Island Green

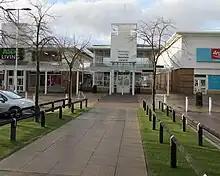
Pathway to 1999 iteration of Wrexham Central railway station, within the retail park, situated between two retail stores

By 1841, there was a mansion and estate known as "Island Green", in a meadow on the River Gwenfro to the west of the town. The hall was taken over by a brewery following the death of the hall's owner John Bennion. The takeover of the building by the brewery in 1850 was coincided with a decline in the mansion's status as part of a high status area, although it partly regained the status by 1851. The estate also housed a significant (28.9 per cent) Irish-born population, which also grew between 1841 and 1851.